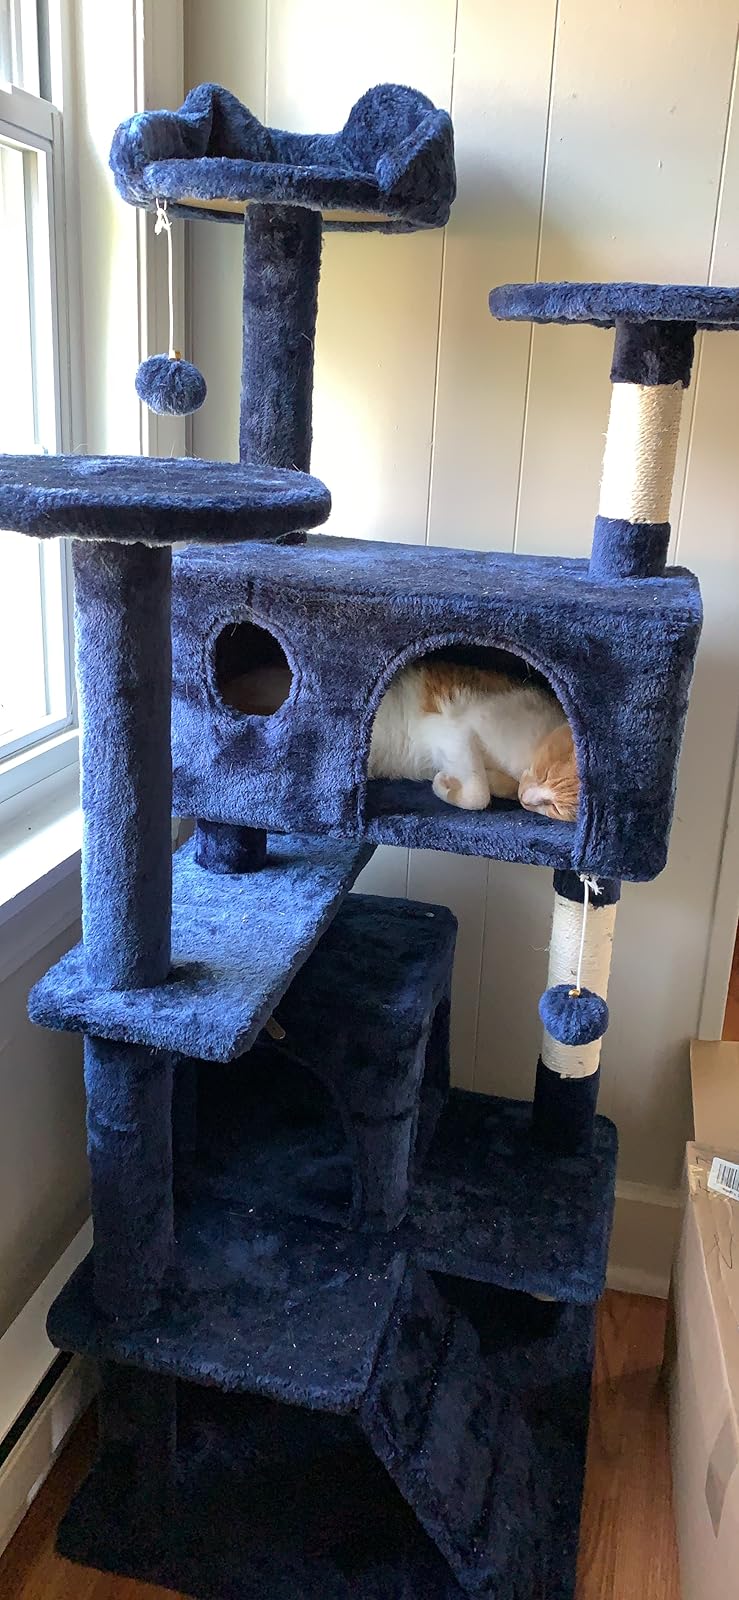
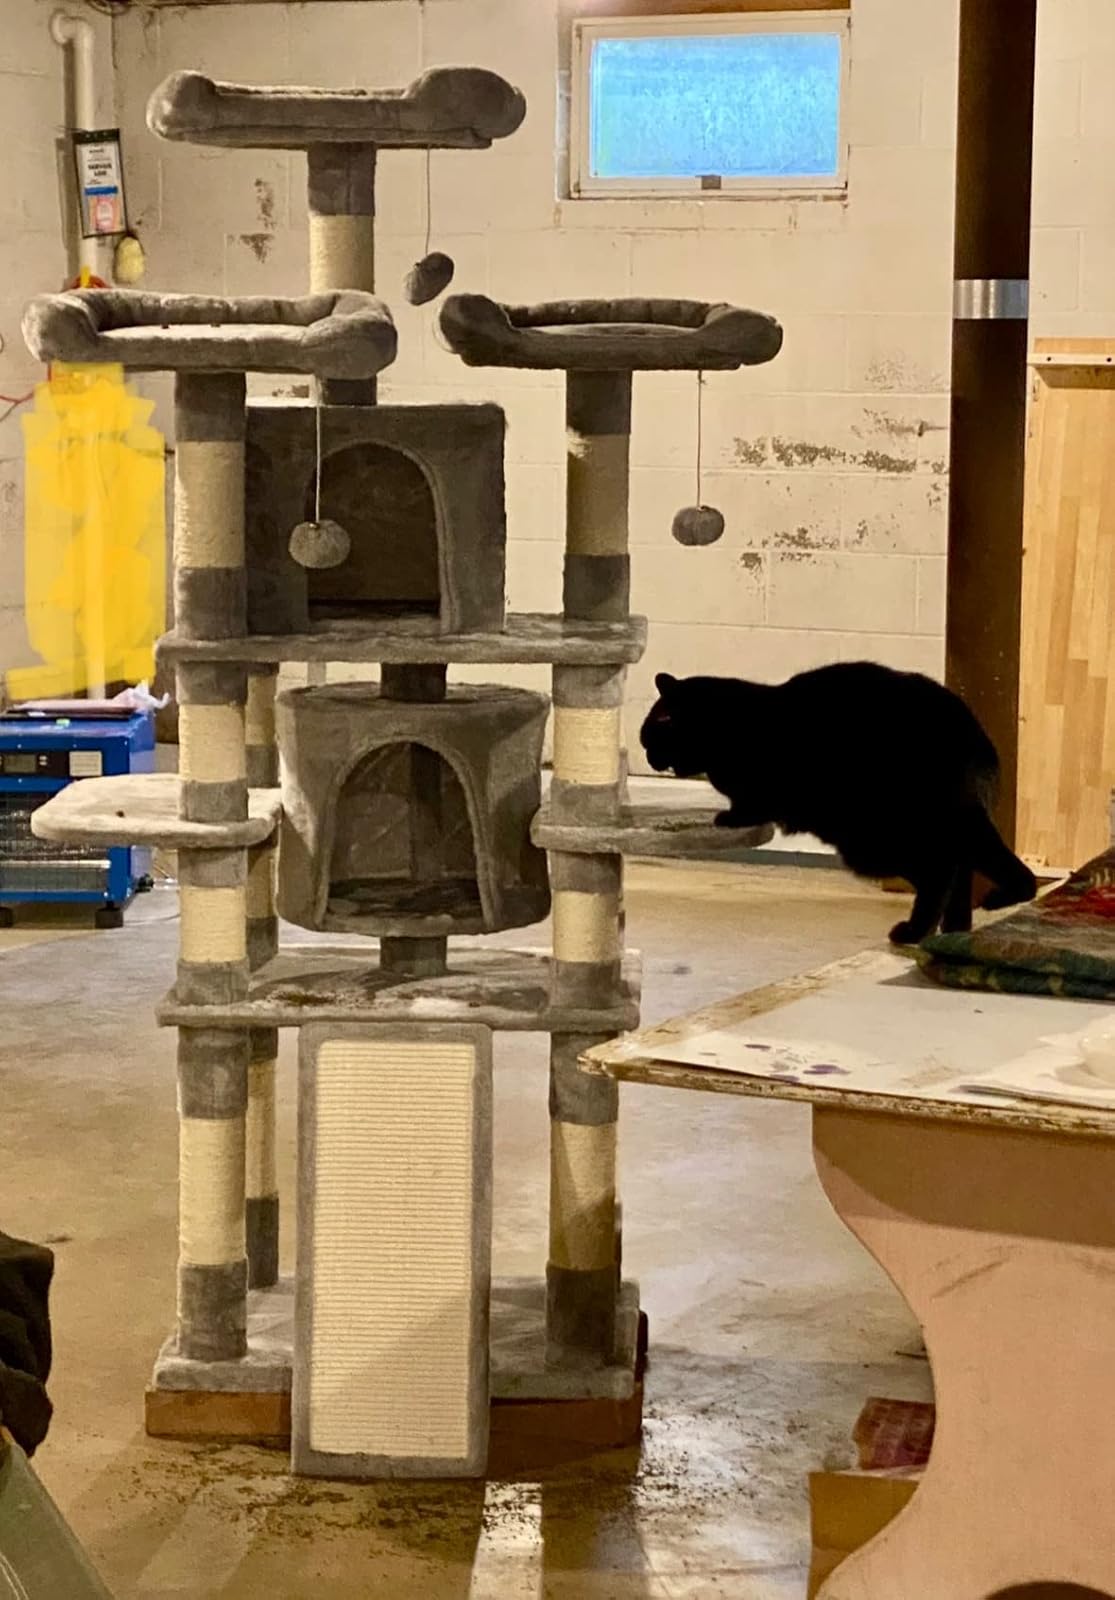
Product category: items_cat tree
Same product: no